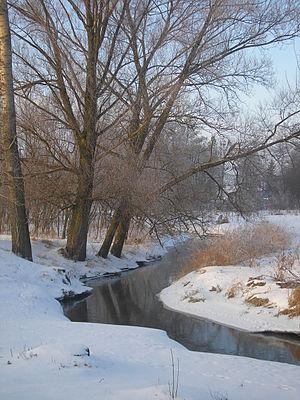
La Kurówka est une rivière du sud-est de la Pologne, un affluent de la Vistule. Son bassin hydrographique recouvre une surface de 395,4 km². Sa longueur est d'environ 50 km.